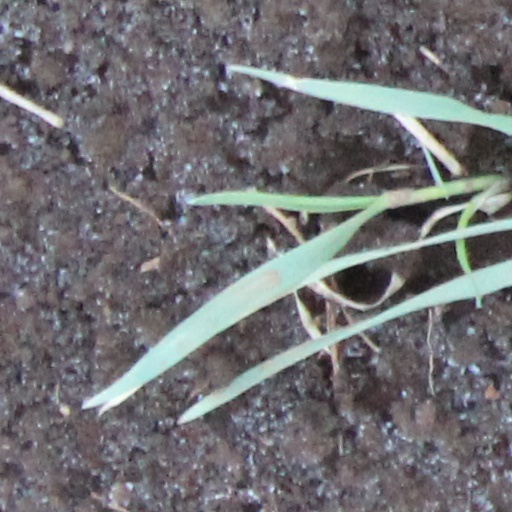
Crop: wheat